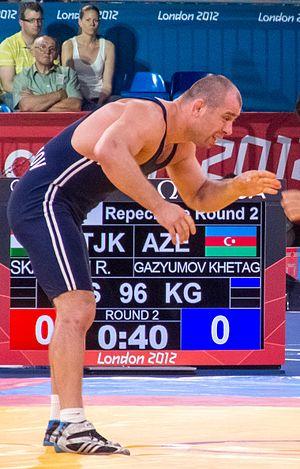
Xetaq Qazyumov, parfois transcrit en russe Khetag Gazyumov, en ossète Гозымты Русланы фырт Хетæг, Gozymty Ruslany fyrt Xetæg, né le 24 avril 1983 à Suadag, est un lutteur libre azerbaïdjanais.